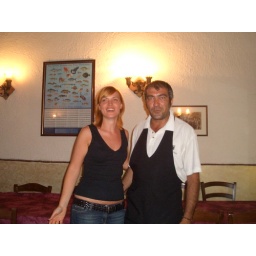
Waitor at the fish restaurant was totally fascinated by Pamela because of her red hair